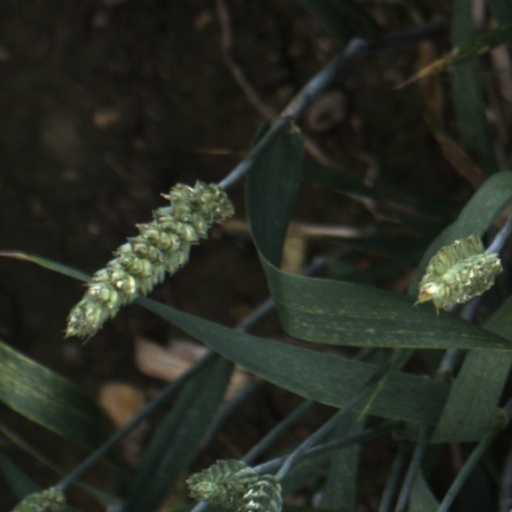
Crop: wheat